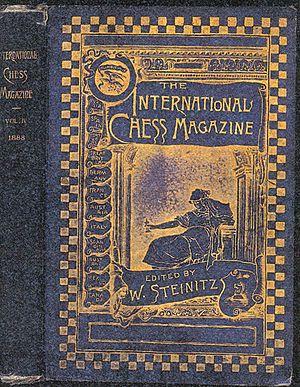
Wilhelm Steinitz est un joueur d'échecs autrichien, naturalisé américain en 1888.